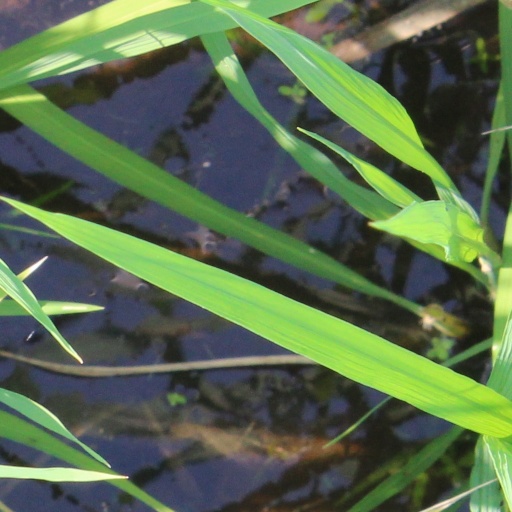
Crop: rice